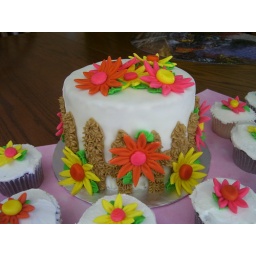
White cake covered in Marshmallow Fondant with buttercream fence fondant flowers. Cupcakes to match.